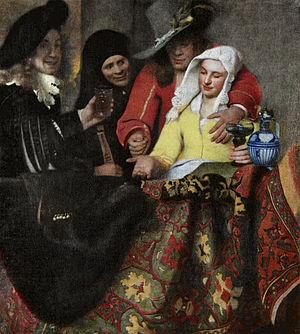
Le proxénétisme est le fait de générer des profits sur l'activité de prostitution d'autrui grâce au pouvoir que l'on exerce sur les personnes qui se livrent à cette pratique. Le proxénétisme est illégal dans de très nombreux pays dans le monde, mais sa définition juridique peut varier d'un pays à l'autre. Elle peut parfois être beaucoup plus large que le sens commun du terme, comme dans la loi française.
La Laitière est un tableau de Johannes Vermeer, dit Vermeer de Delft, peint vers 1658, et exposé depuis 1908 au Rijksmuseum d'Amsterdam.
Chronologie des arts plastiques